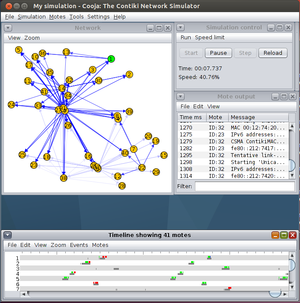
Contiki est un système d’exploitation léger et flexible pour capteurs miniatures en réseau.